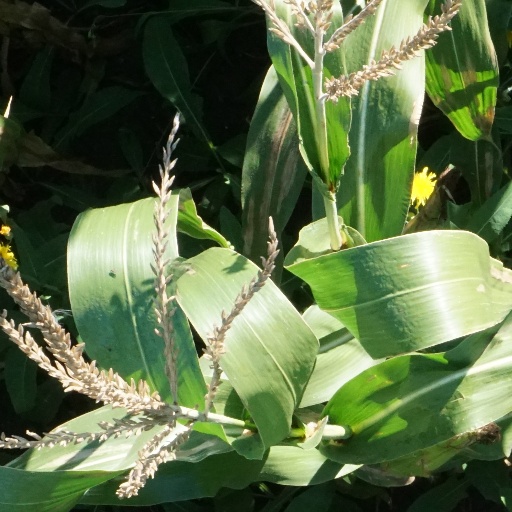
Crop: maize; corn